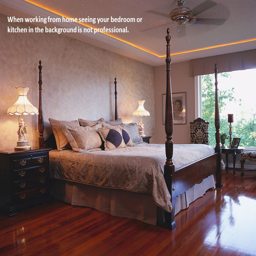
when working from home seeing your bedroom or kitchen in the background is not professional .